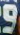
Number: 9